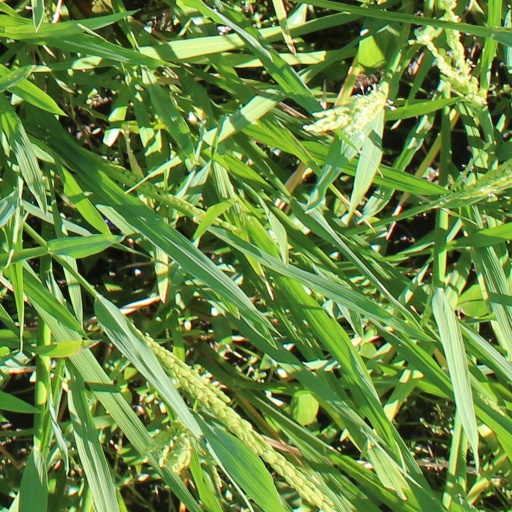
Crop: rice